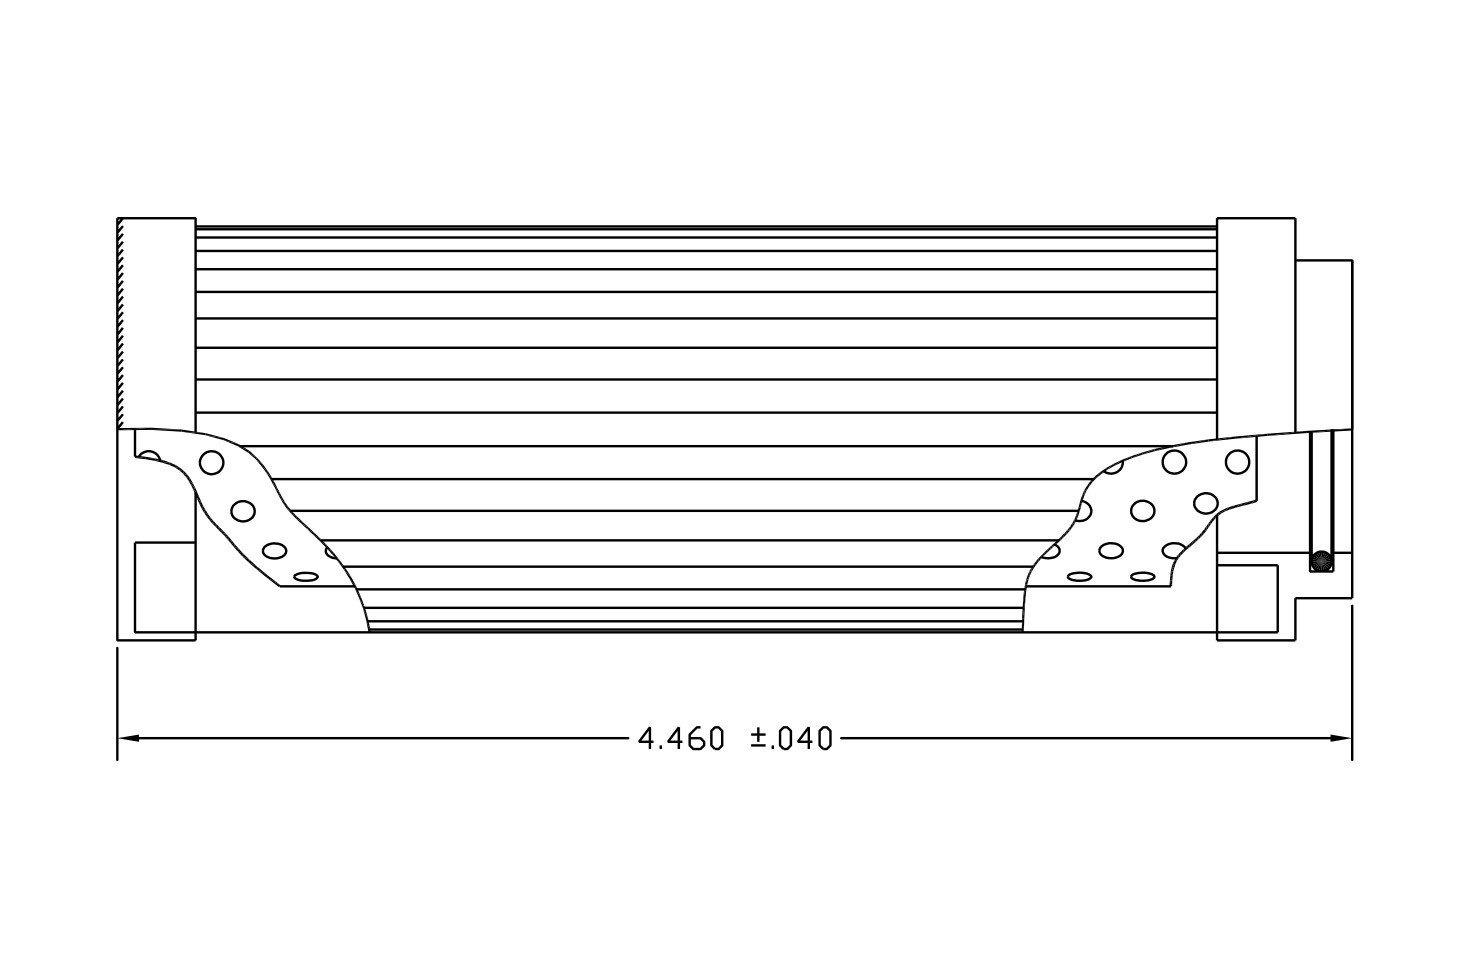
Hydrafil Replacement Filter Element for Rexroth R928018637
Hydrafil High-performance Filter Element Replacement improves efficiency, keeps fluids cleaner, and ensures smoother operations. Proudly manufactured and sourced in the USA.
Brand: Hydrafil's Replacement Filter Element
Category: Business & Industrial